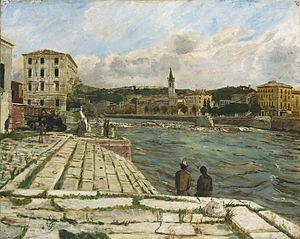
Le ponte Navi est un des quatorze ponts jetés sur le cours de l'Adige dans la ville de Vérone en Italie.